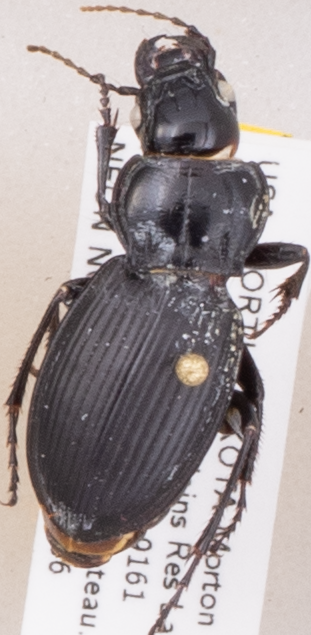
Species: Cyclotrachelus torvus
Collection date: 2019-08-06
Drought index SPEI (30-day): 0.362
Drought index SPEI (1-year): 1.13
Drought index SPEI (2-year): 1.082